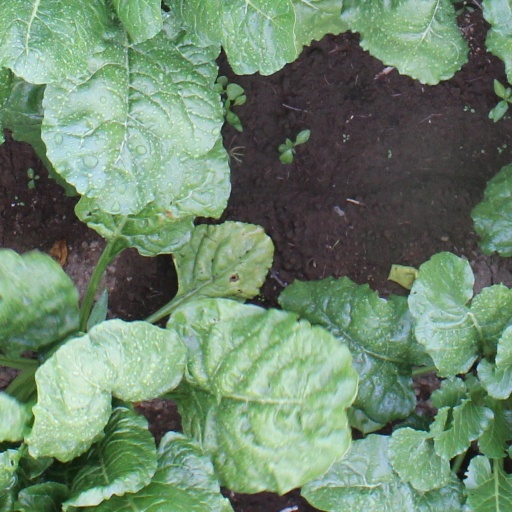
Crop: sugar beet